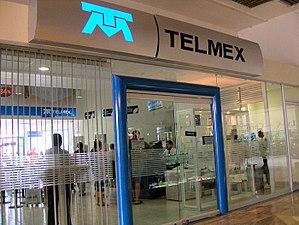
Teléfonos de México S.A.B. de C.V. ou Telmex est une entreprise de télécommunications qui fournit des biens et des services liés à la télécommunication au Mexique. Telmex est le plus grand fournisseur de connexions de téléphones fixe et mobile au Mexique. En plus des services de téléphonie traditionnelle, Telmex est également fournisseur de connexions internet Prodigy. Il propose également des cartes de téléphone pour des appels longue distance à partir de n'importe quel pays, y compris le Mexique.